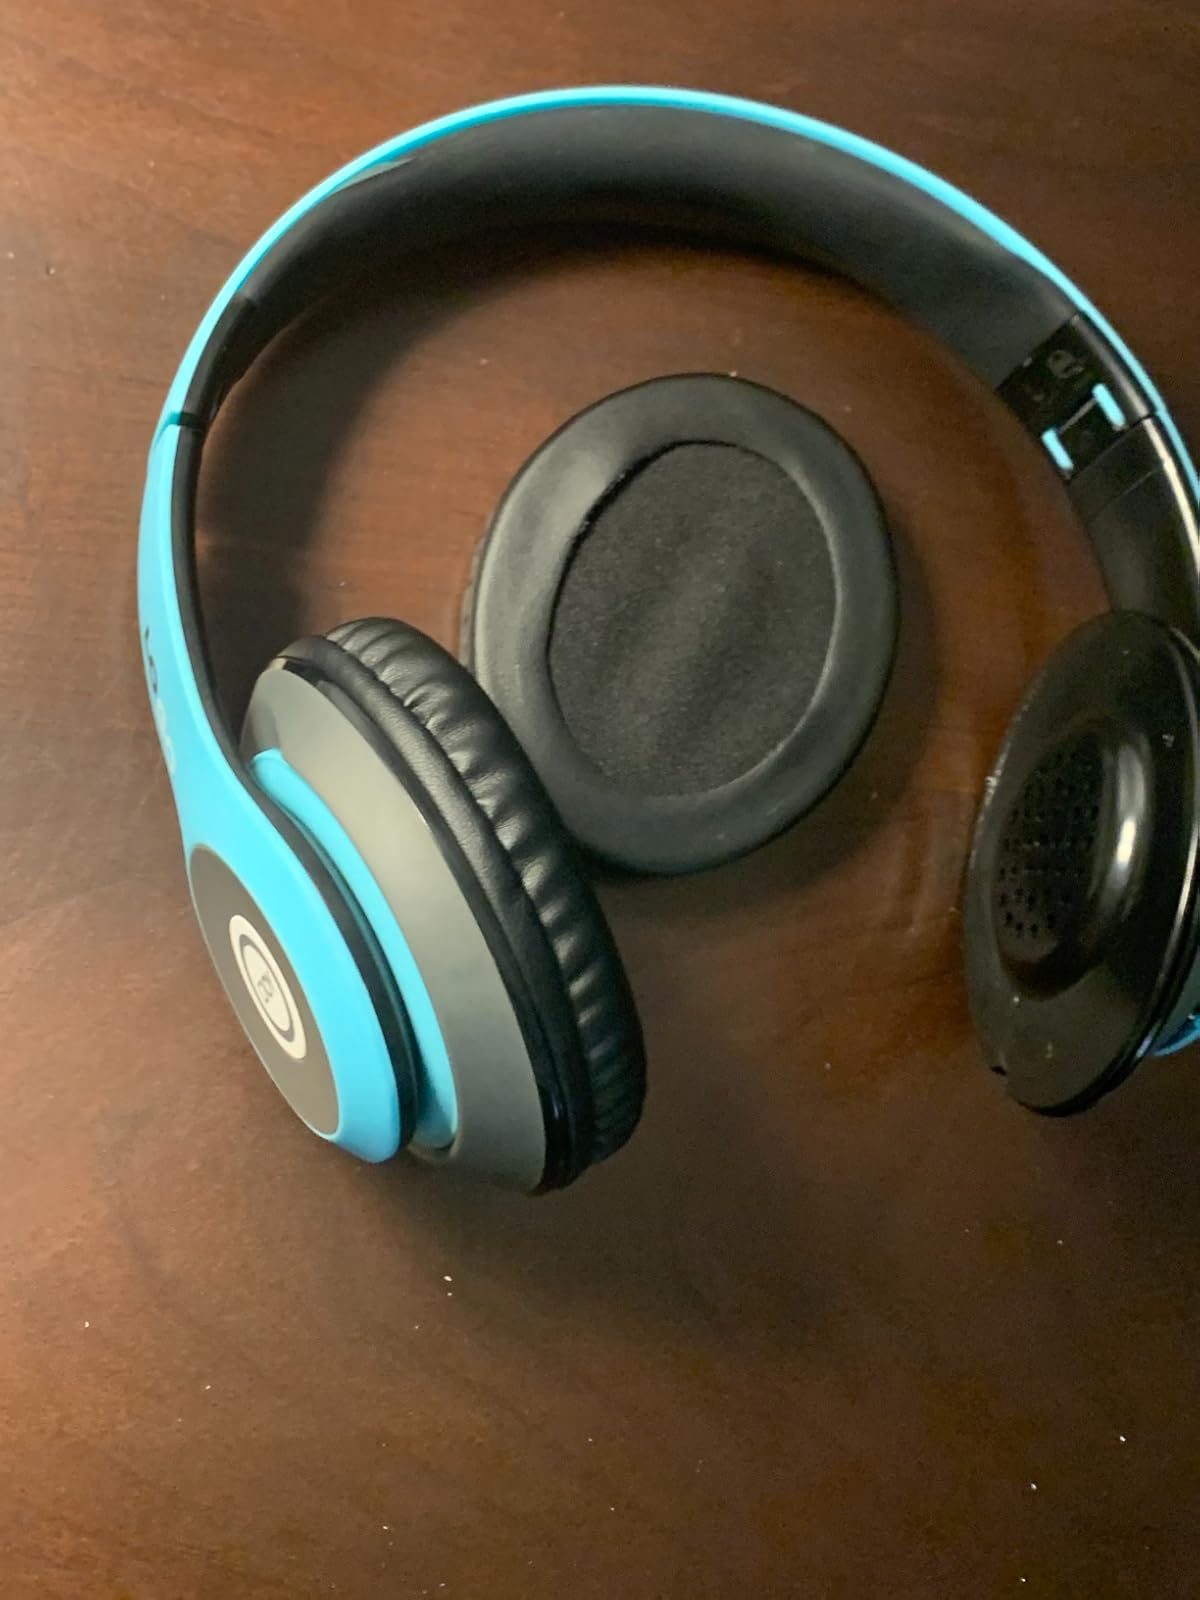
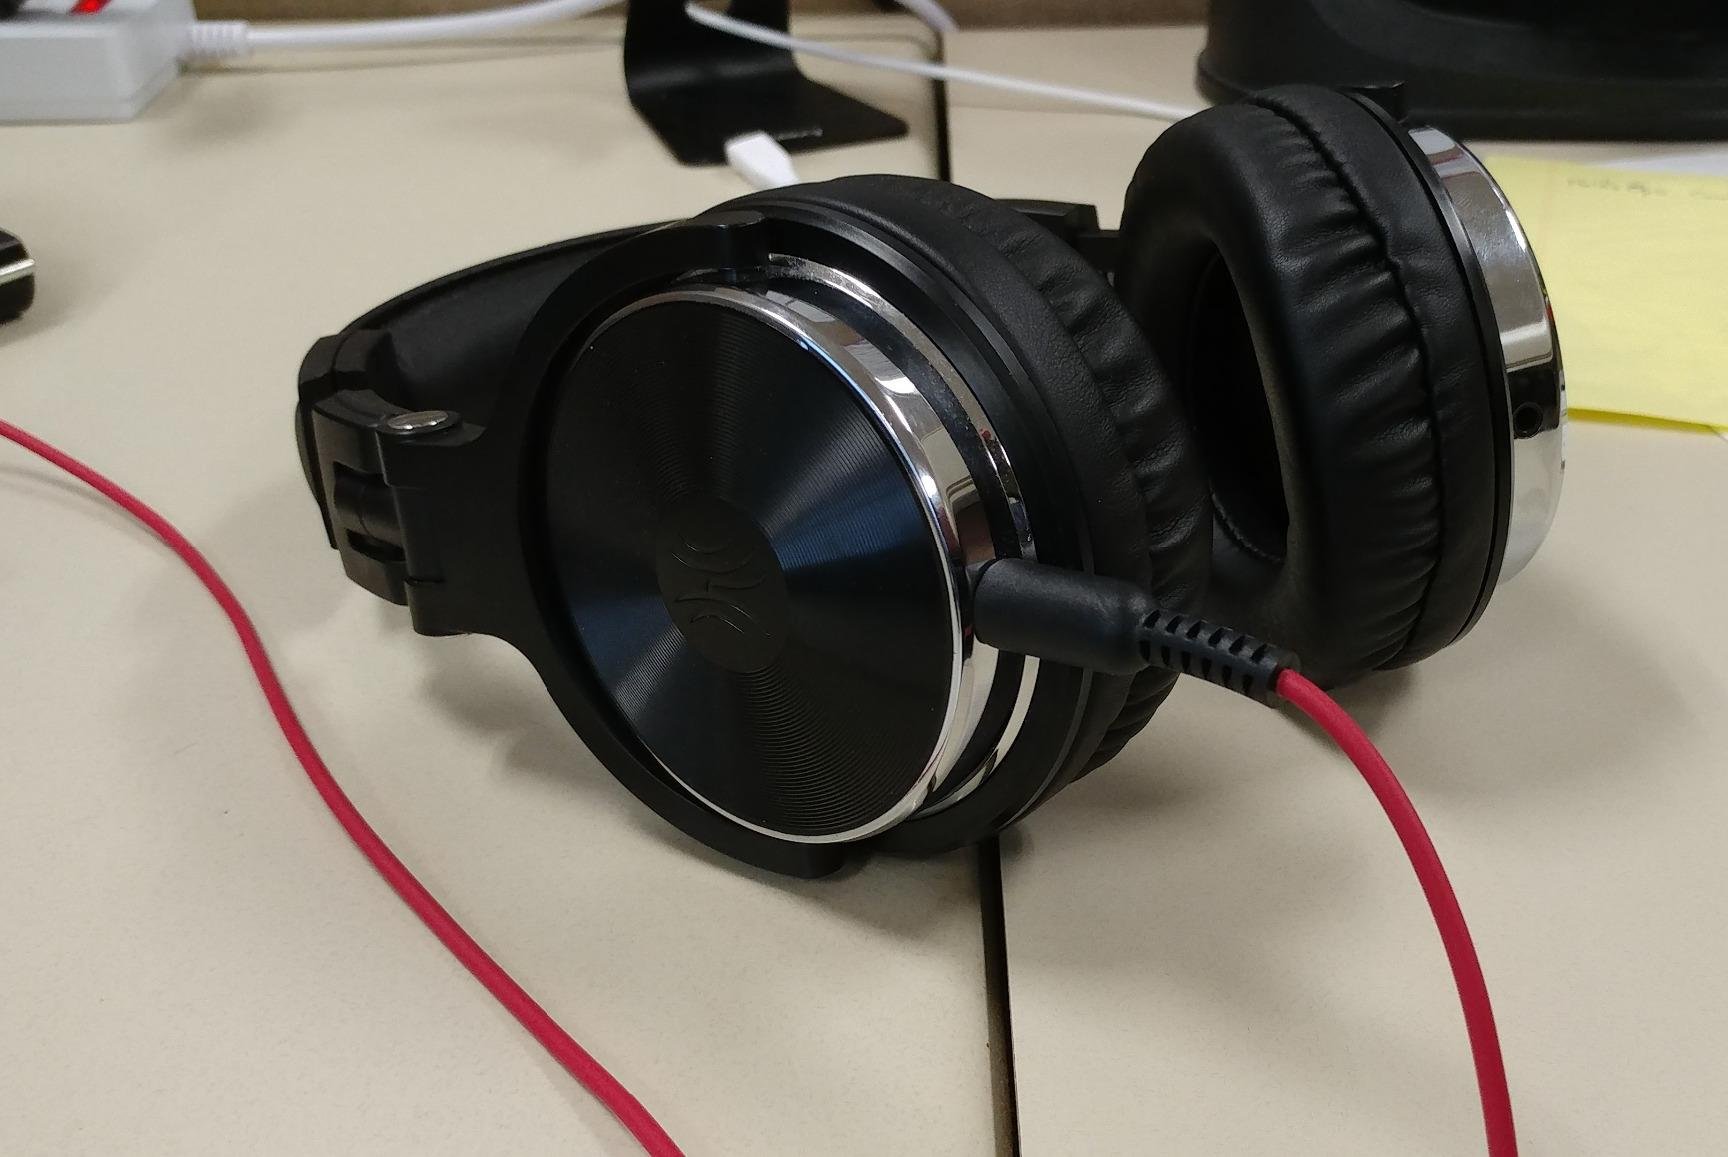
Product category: headphones
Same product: no